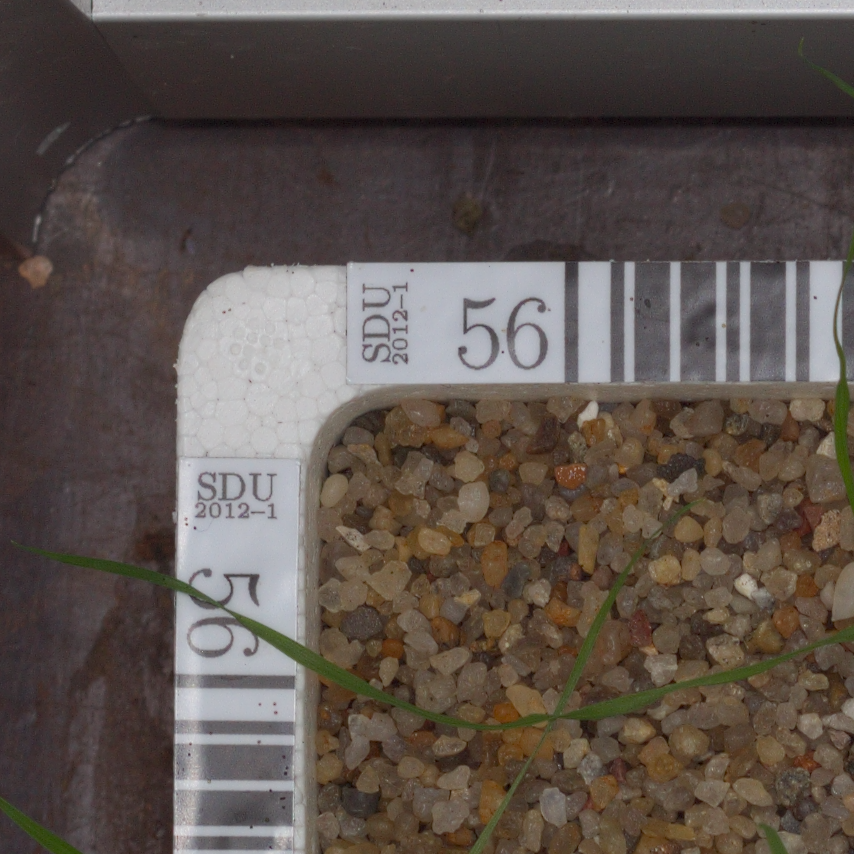
Label: loose_silkybent